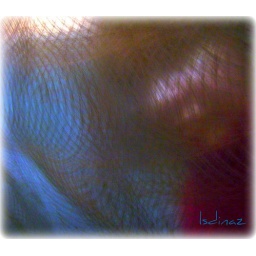
This is a reflection in a polished metal bathroom door in a bar.